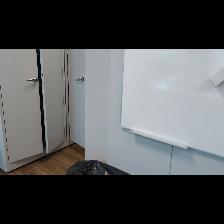
Label: NonHuman